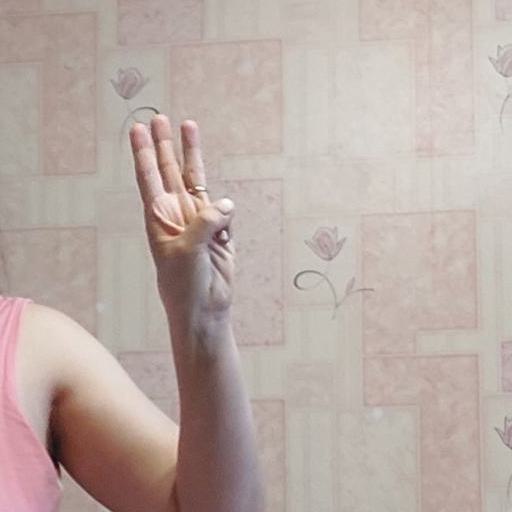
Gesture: three